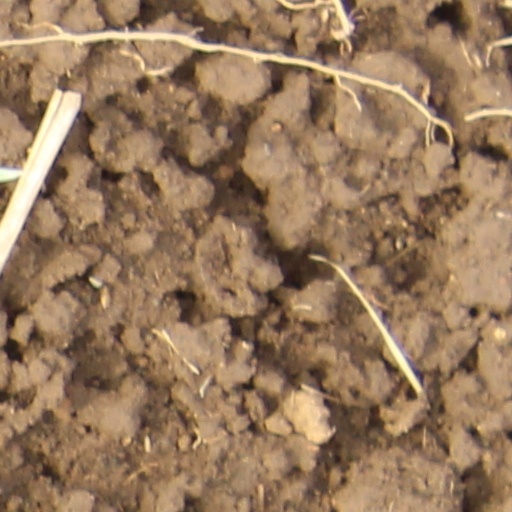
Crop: wheat